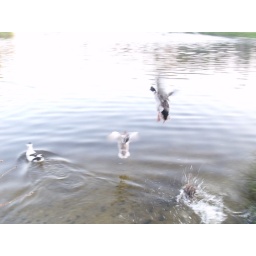
flying ducks in motion with duck splashdown